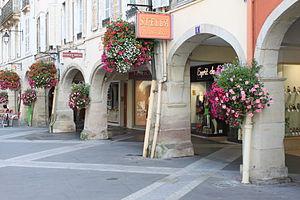
Arcades dans la rue Charles de Gaulle à Remiremont, Vosges, Lorraine, France
Remiremont, en vosgien de la montagne [rmirmo], est une commune française située dans le département des Vosges en région Grand Est. Située sur le piémont vosgien à 400 m d'altitude, elle marque l'entrée dans la moyenne montagne à l'embouchure des hautes vallées de la Moselle, de la Moselotte et de la Cleurie dont l'altitude va croissante.